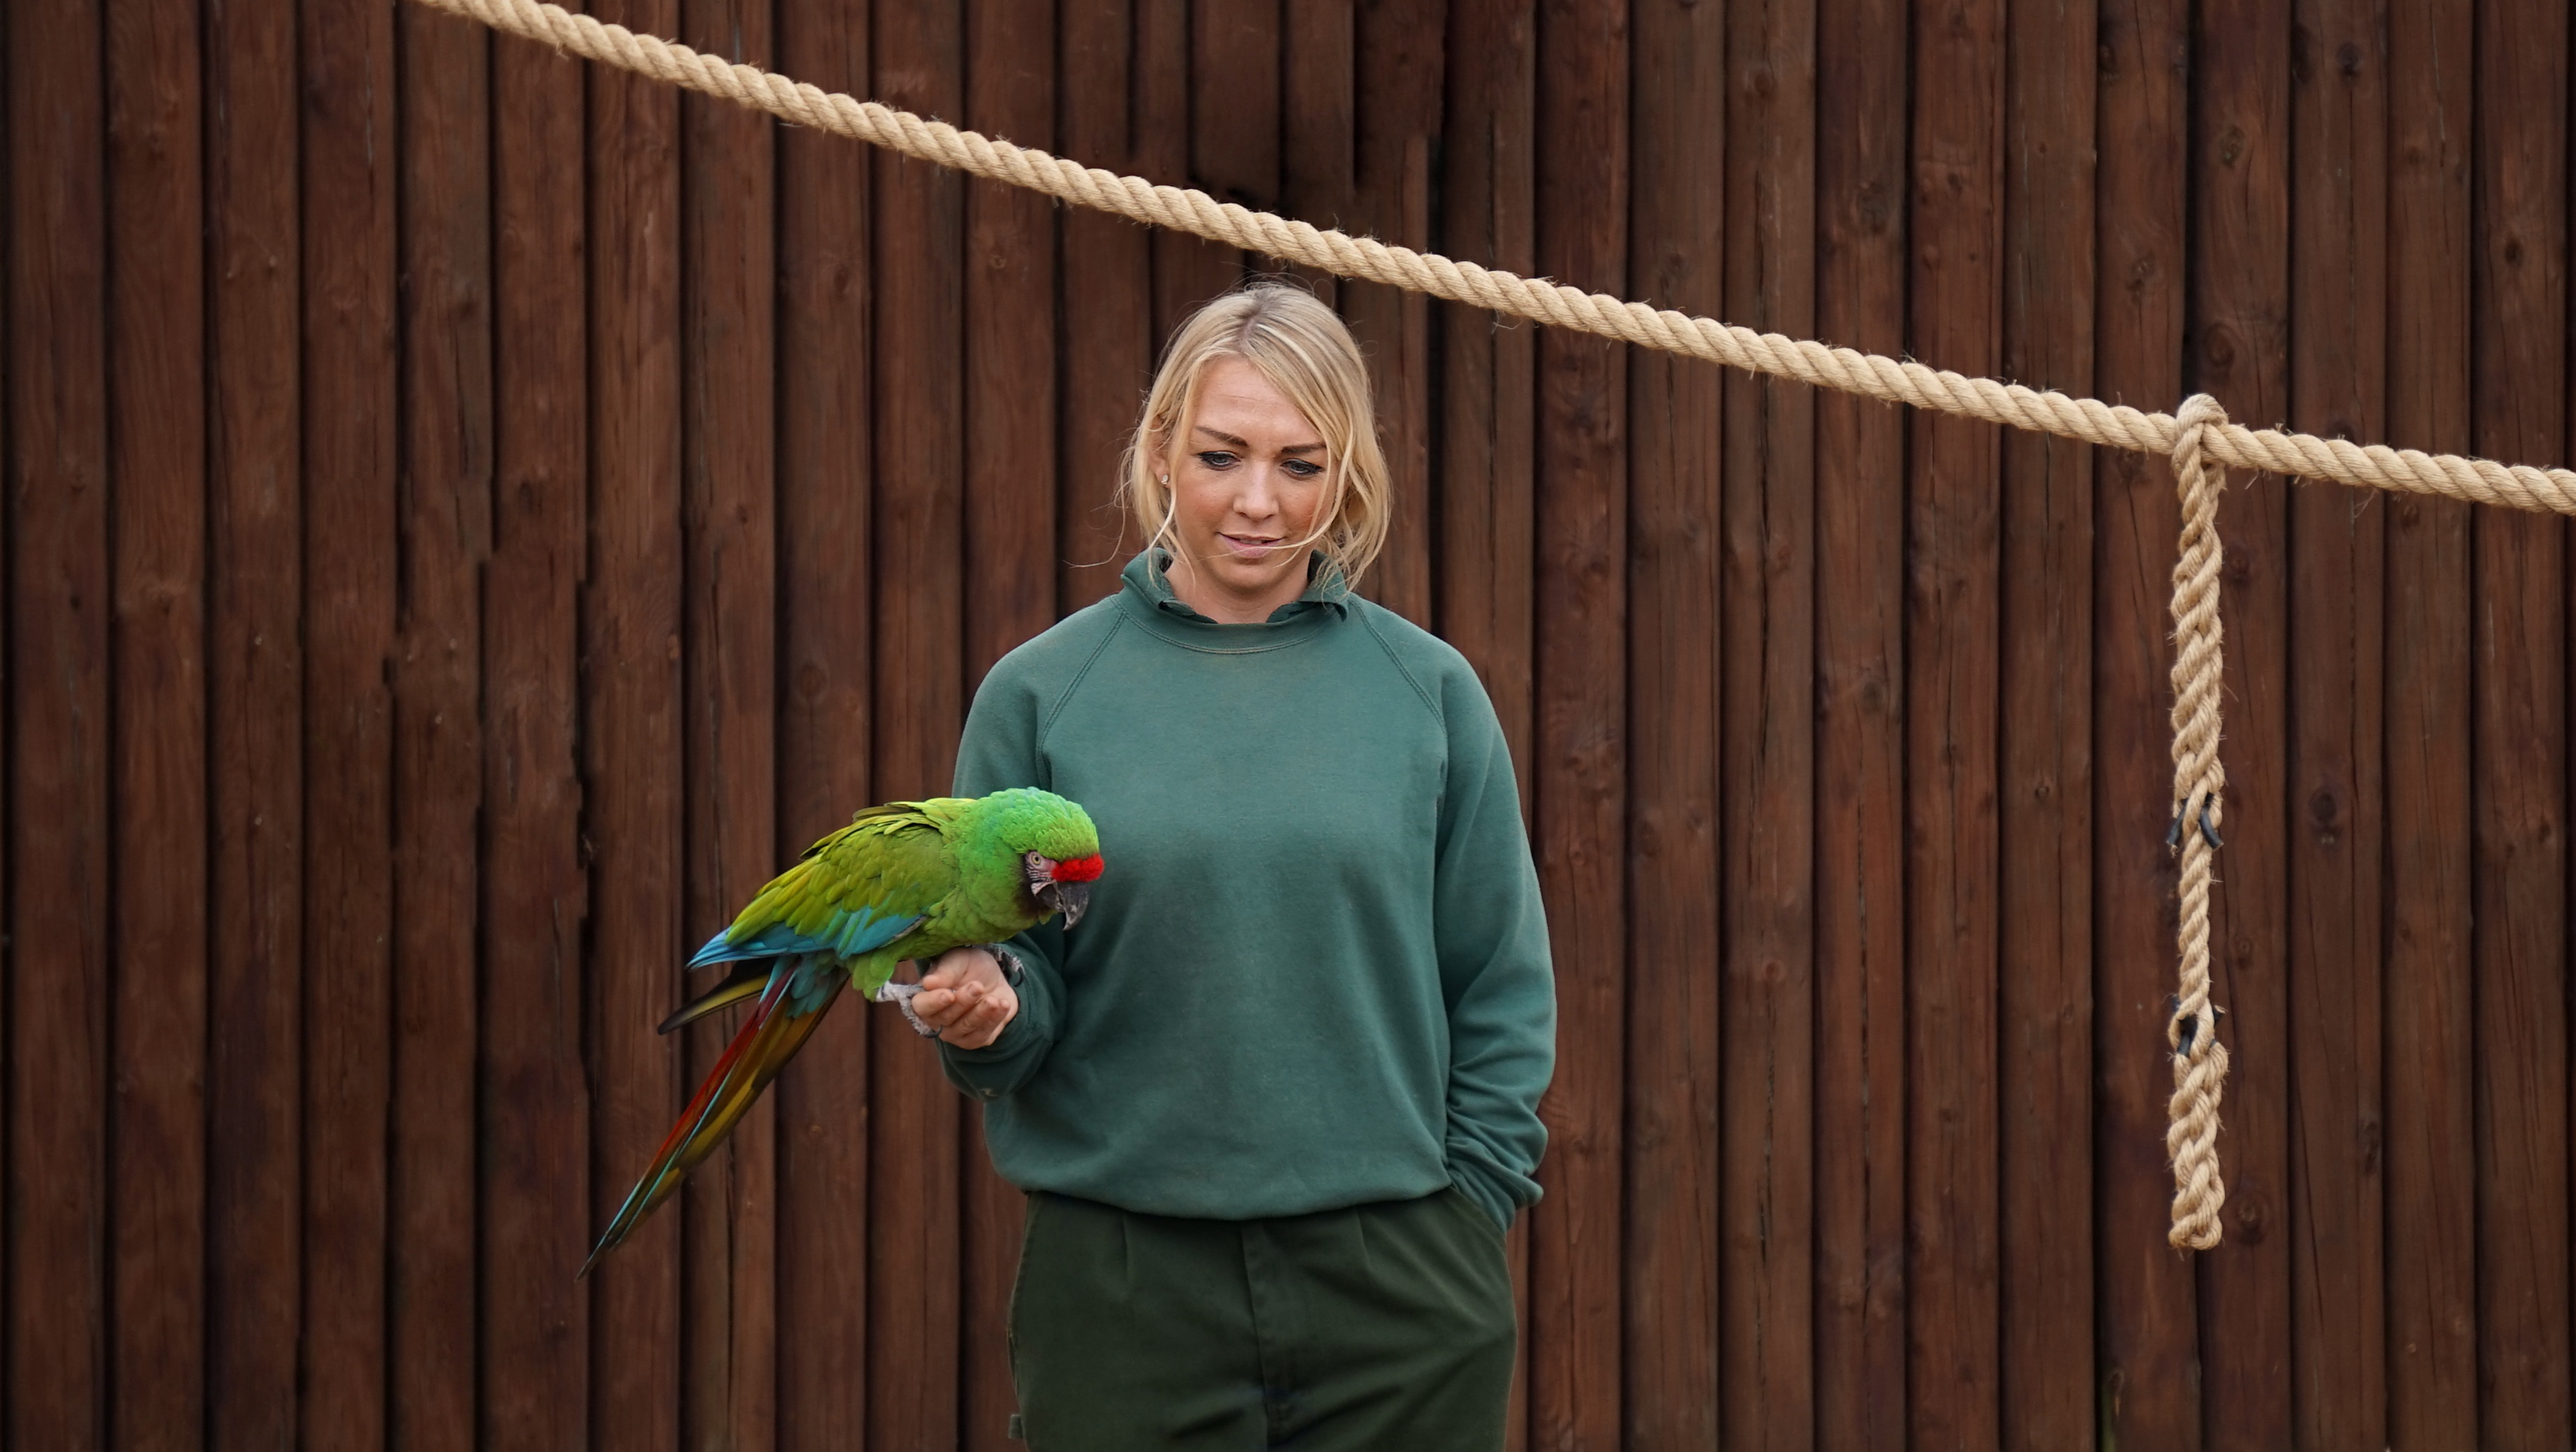
bird, woman, fly, female, green, red, colourful, colorful, trainer, happy, parrot, beautiful, trained